Associated Equipment Company

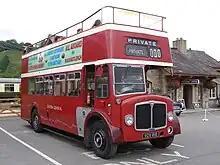
A 1957 AEC Regent V

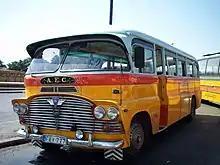
AEC bus in Malta

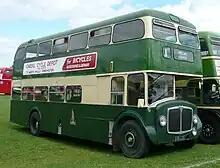
A preserved AEC Renown, previously run by King Alfred Motor Services

In 1946 AEC and Leyland Motors formed British United Traction as a joint venture to manufacture trolleybuses and traction equipment for diesel railcars since reduced demand would not require the existing capacity of both parents.